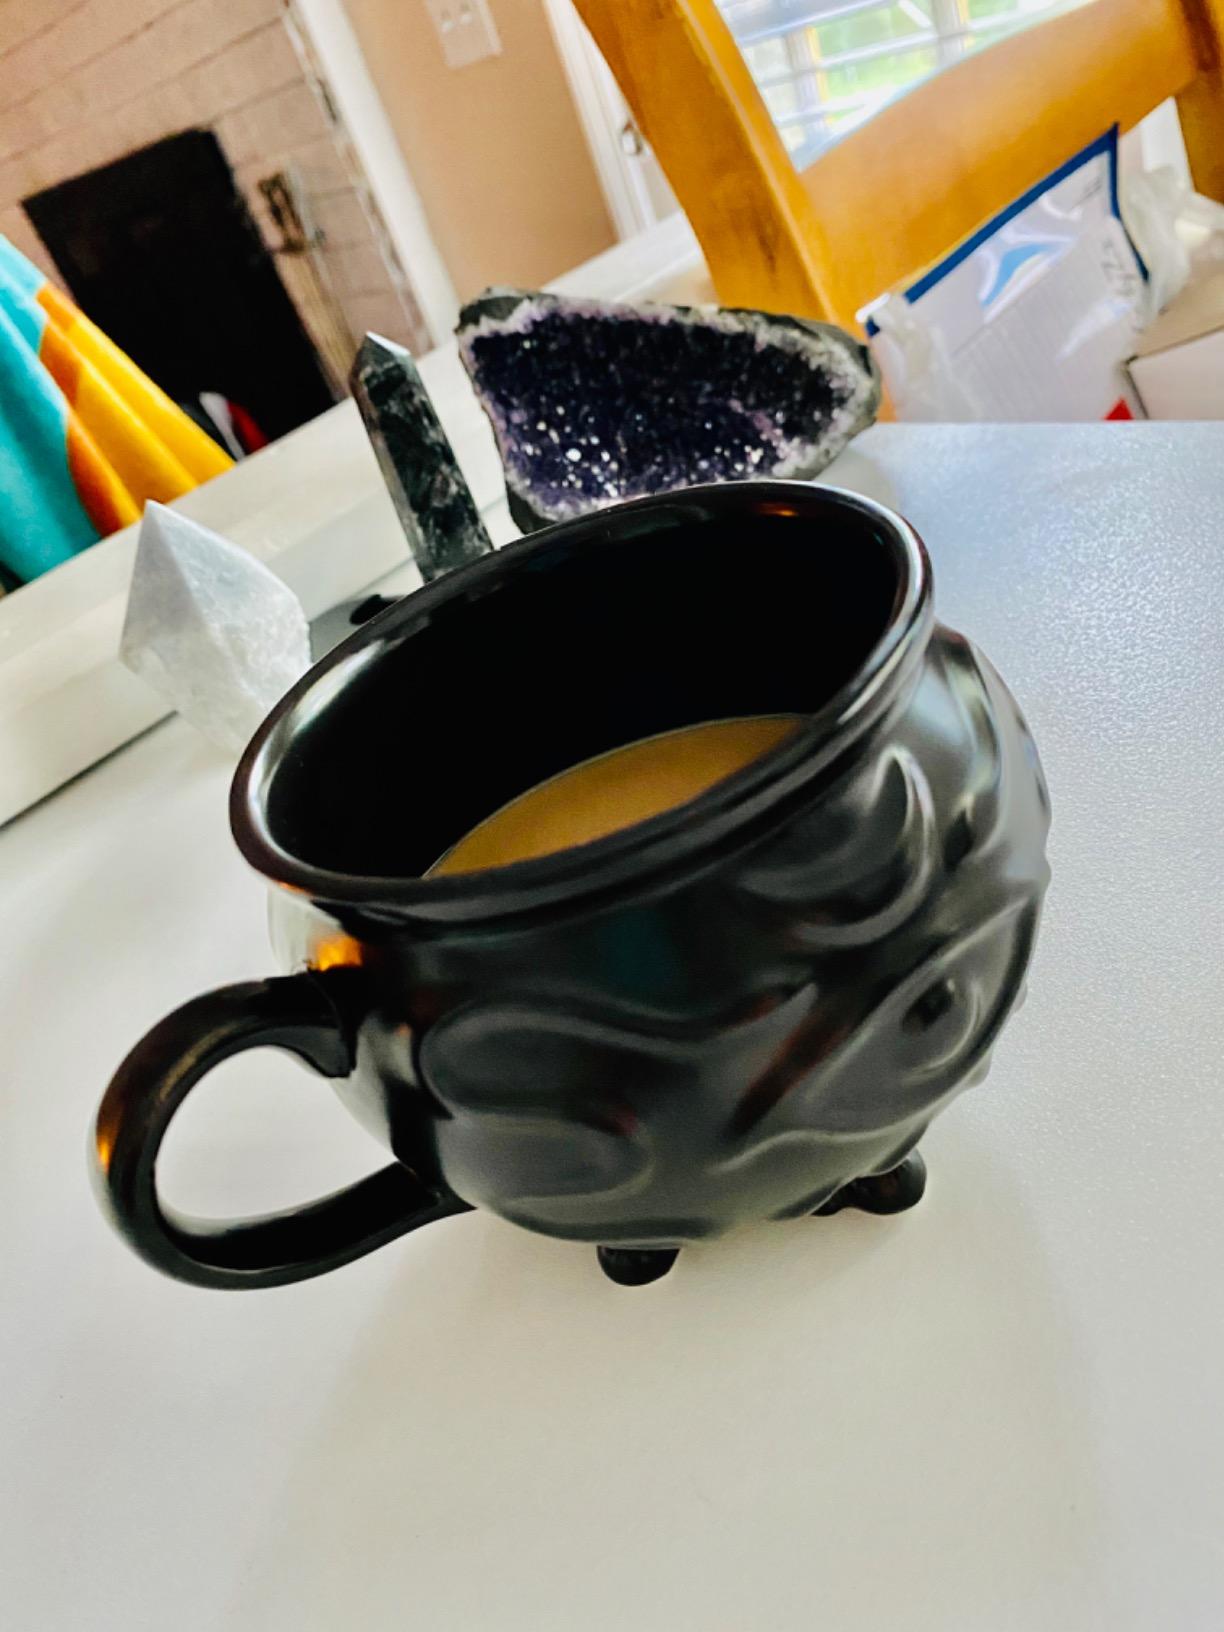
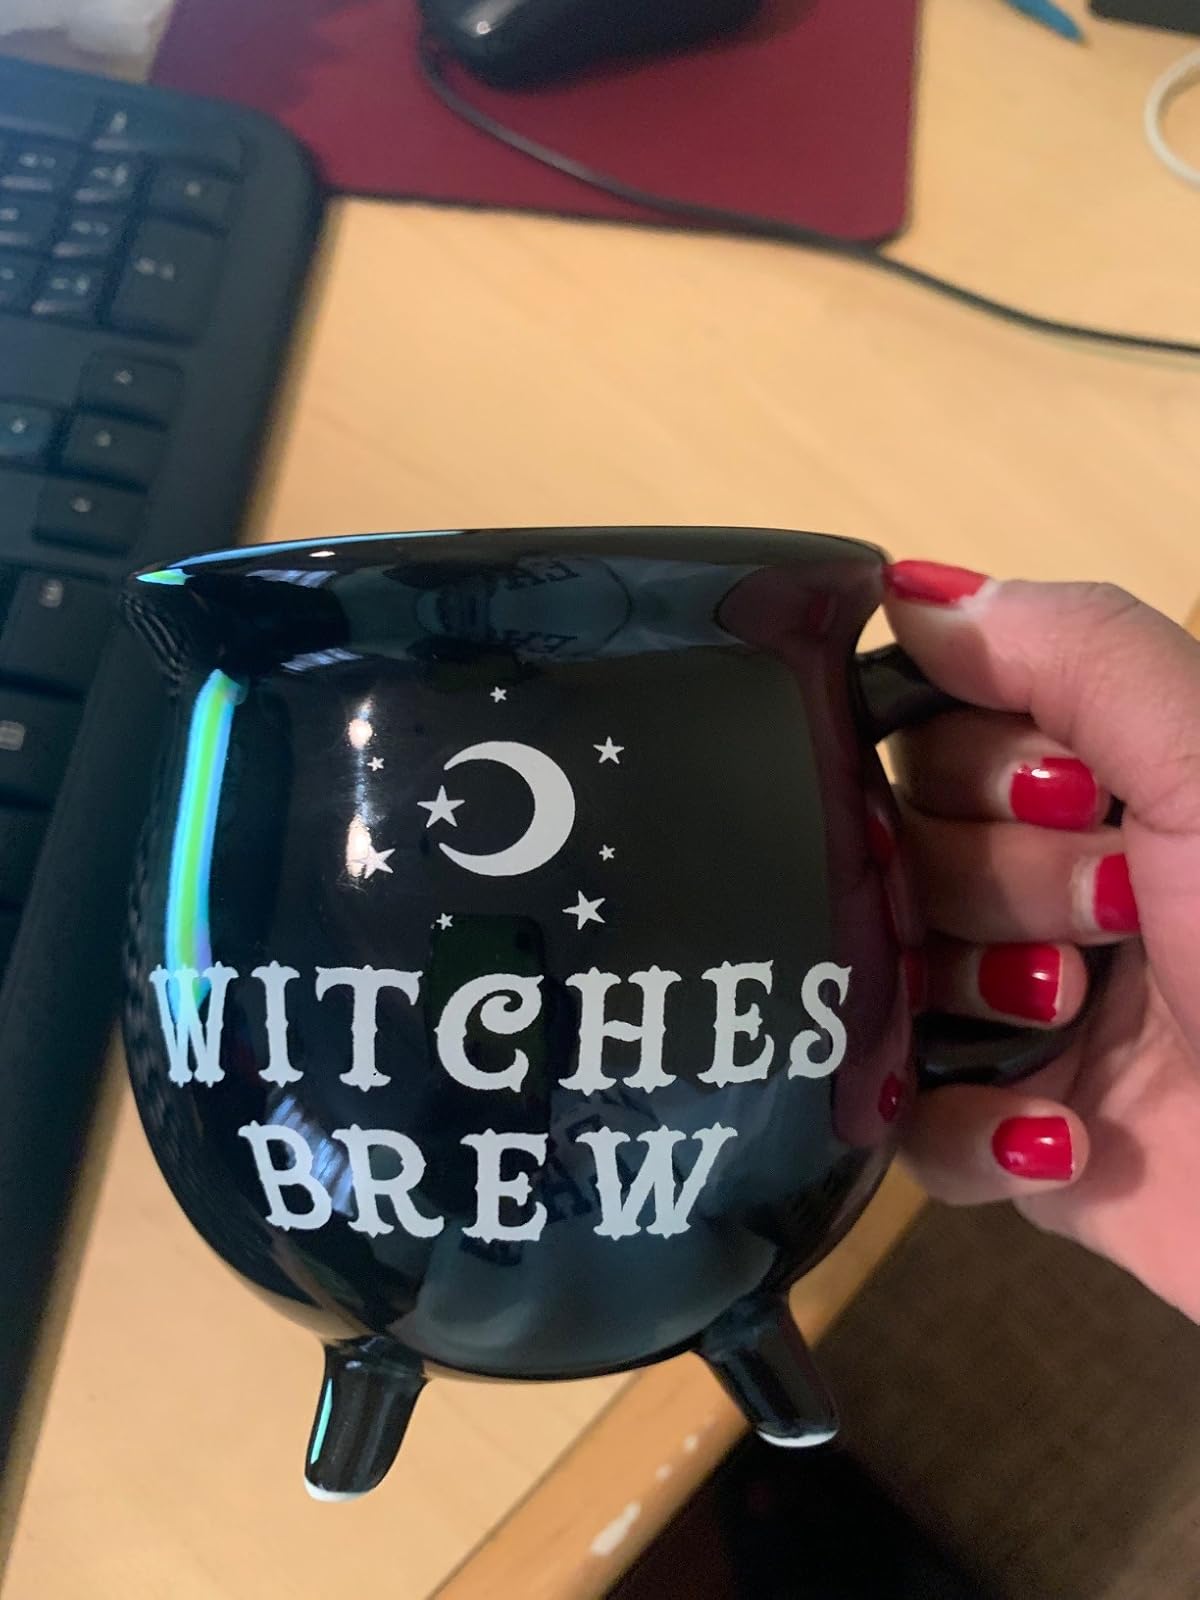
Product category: items_mug
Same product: no